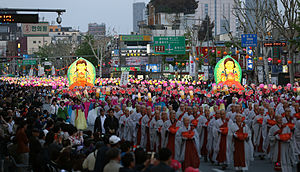
Sydkorea / Religion
Buddhas fødselsdag fejret i Seoul
Republikken Korea, også kaldet Sydkorea, er et land i Asien. Nordkorea er det eneste tilstødende land. Landet ligger på den sydlige del af den koreanske halvø mellem det Japanske Hav og det Gule Hav.